Prayer book of Stephan Lochner

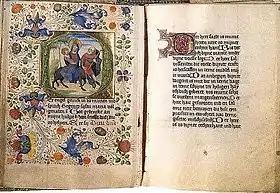
"Flight into Egypt", 1451. The Virgin sits on a small donkey. Joseph holds the reins, and is depicted as good humoured, but bearded and rather crude.

Little is known of Lochner's life, we do not even know the year of his birth. Attribution of any of his works has been difficult. Art historian Ingo Walther detects Lochner's hand through the "pious intimacy and soulfulness of the figures, always expressed so gently and elegantly, even in the extremely small format of the pictures".